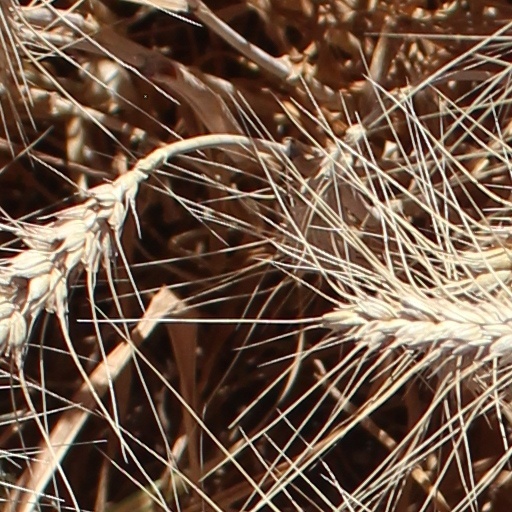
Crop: wheat